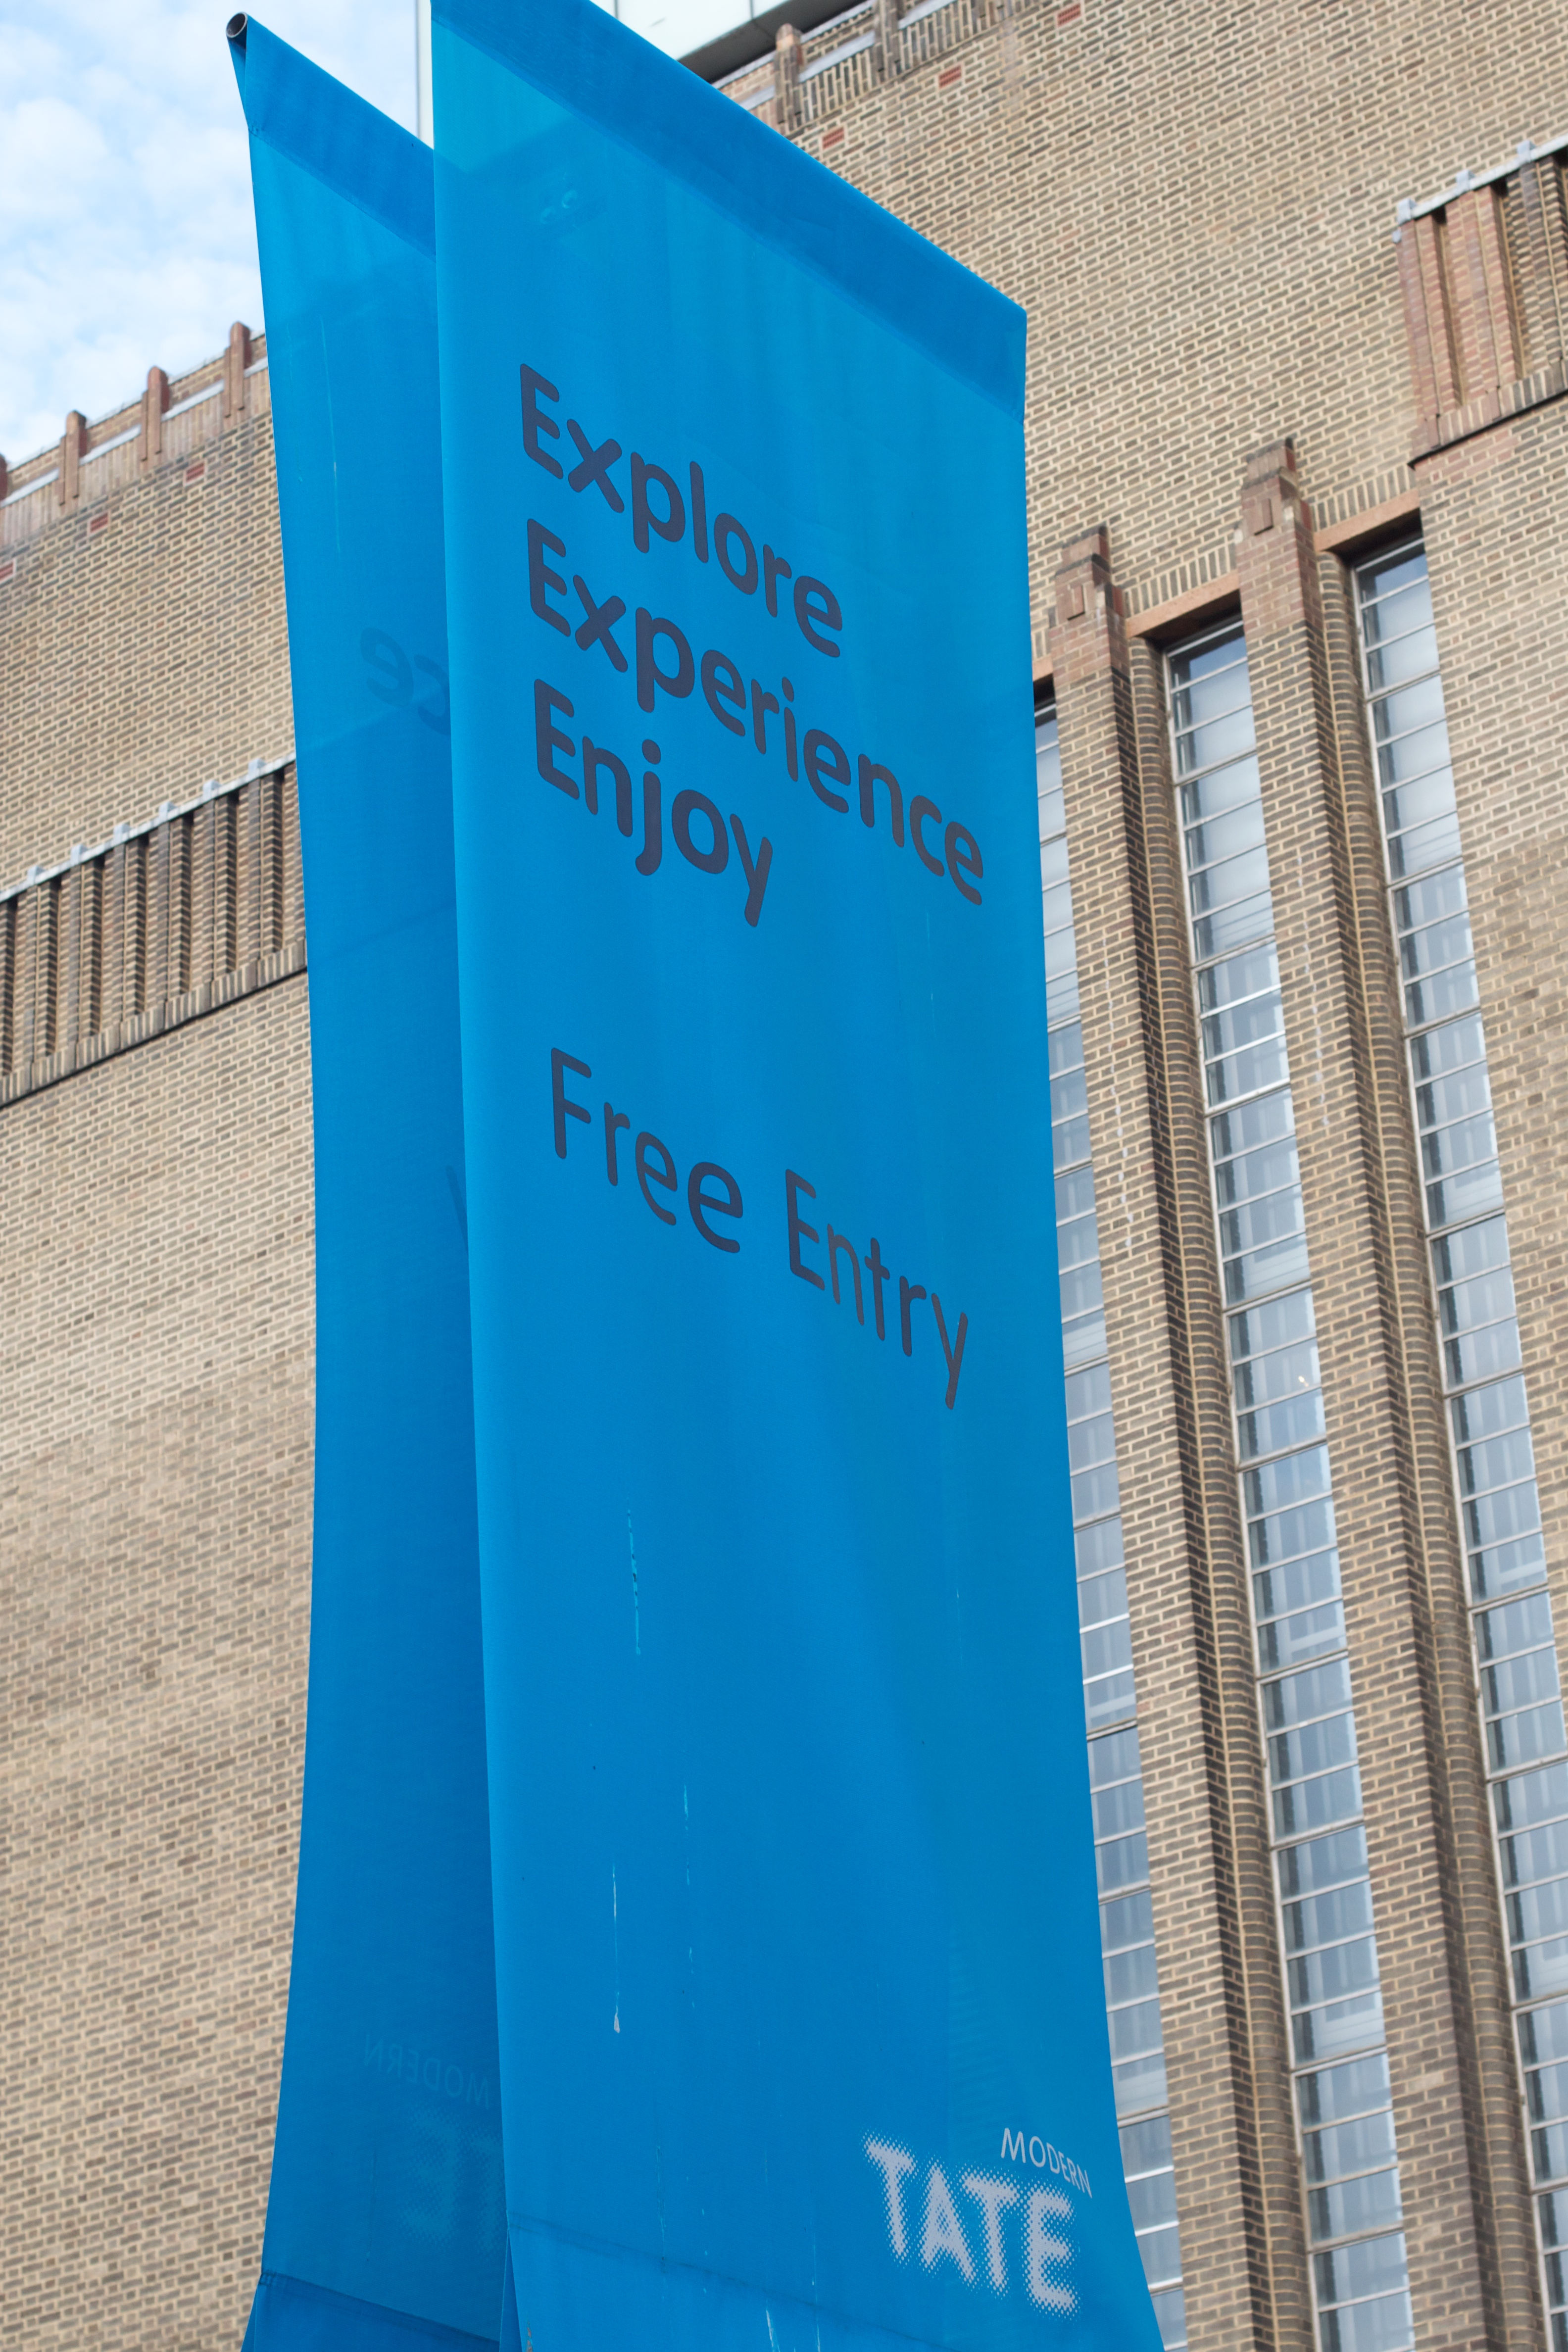
advertising, sign, banner, blue, street sign, signage